Berlin-to-Kitchener name change

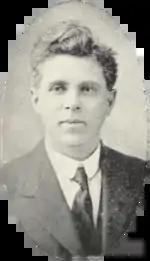
In an effort to defuse tensions, Kitchener mayor David Gross pledged in his January1917 inaugural address that he would not change Kitchener's name back.

The final choices for the vote were narrowed to Brock, Kitchener, Corona, Adanac, Keowana and Benton. Some residents suggested that Berlin be renamed Waterloo and the cities merge. A resolution pushing for this failed in Berlin's City Council on 20June. From 24 to 28June 1916, between 9:00 am and 9:00 pm each day, a second vote was held to determine a new city name. Turnout was low, with only 892 votes cast out of a possible 4,897. Of those, 163 spoiled their ballots, many crossing out all the options and writing in either Berlin or Waterloo. Kitchener won with 346 votes, besting Brock by eleven votes.